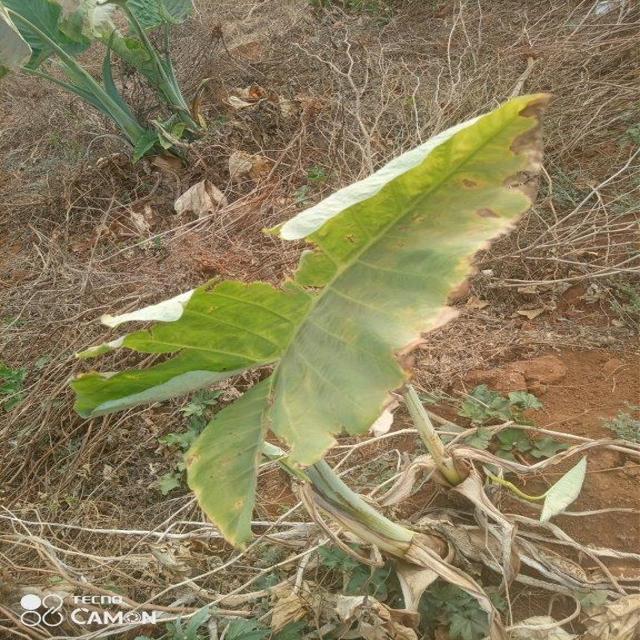
Label: Mid_Blight